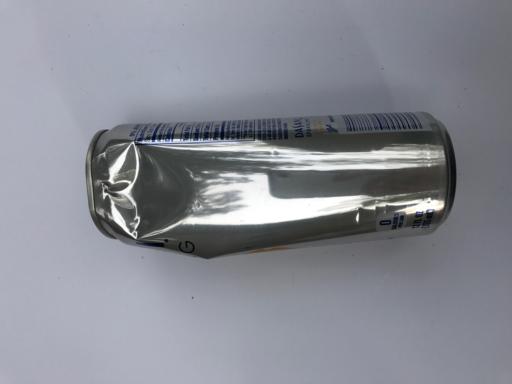
Label: metal